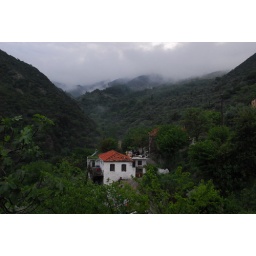
No blue sky over this village house in Palaiohori, but the fog/clouds lend atmosphere.